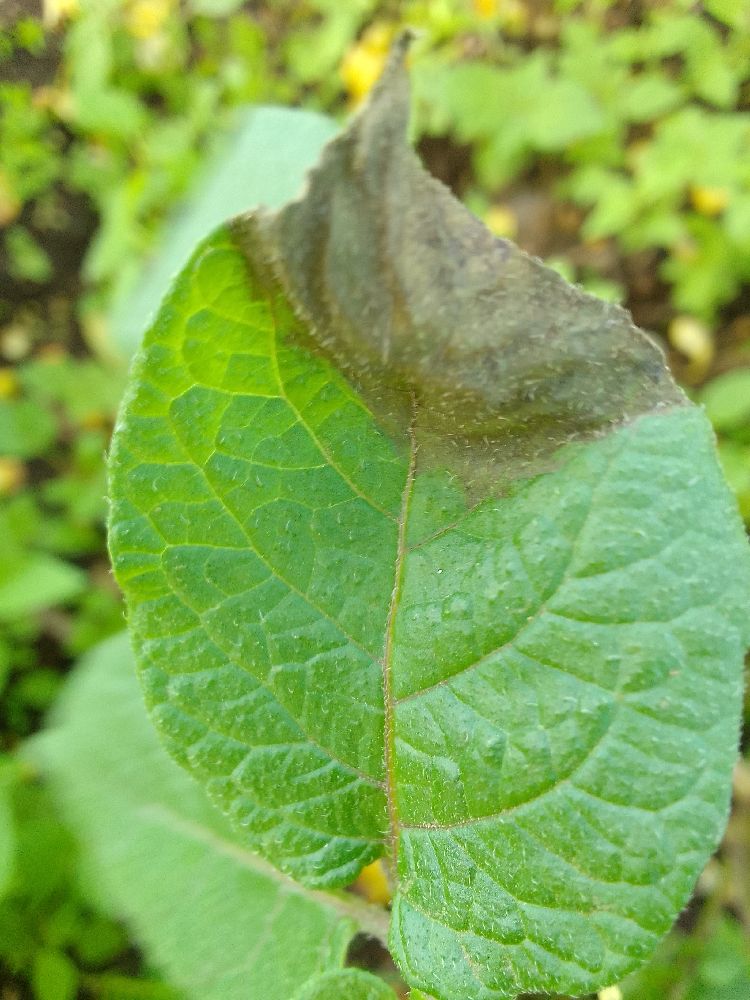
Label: Late blight